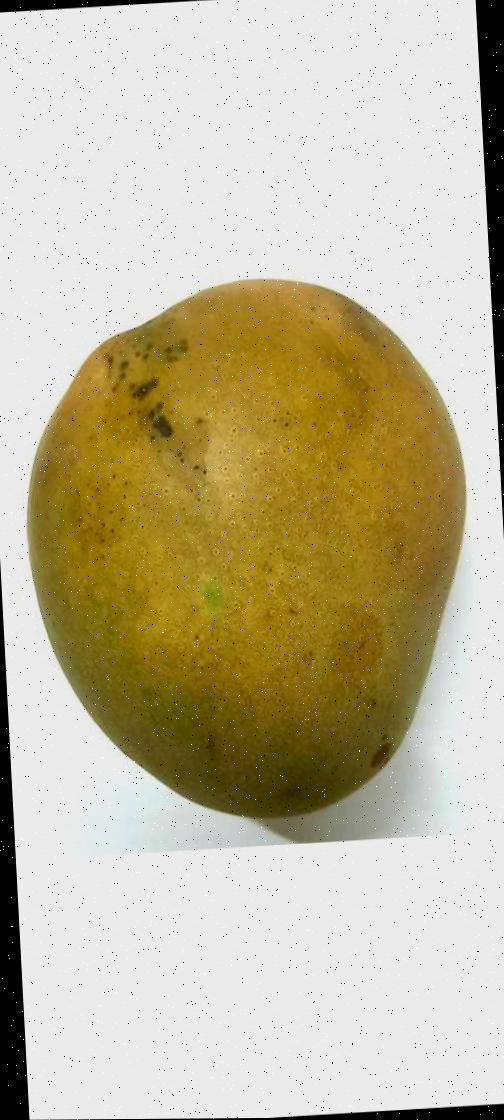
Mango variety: Himsagor